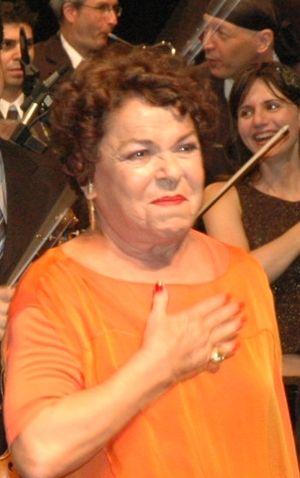
Miúcha, nom de scène d'Heloísa Maria Buarque de Hollanda, née le 30 novembre 1937 à Rio de Janeiro et morte le 27 décembre 2018 à Rio de Janeiro, est une chanteuse et compositrice brésilienne.